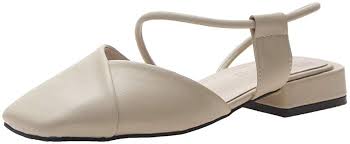
Waste category: shoes